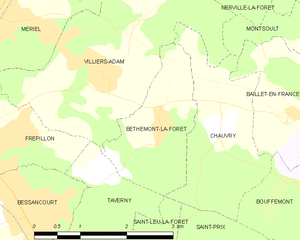
Carte des communes françaises Béthemont-la-Forêt